Stéphane de Gérando

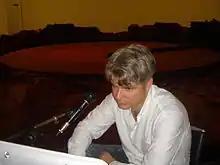
Gérando in 2007

Stéphane de Gérando (born June 23, 1965) is a French composer, conductor, multimedia artist, and researcher.